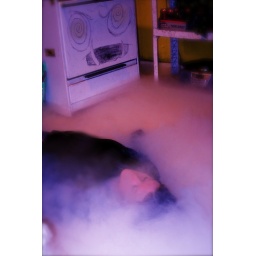
angry stove in smoke with girl